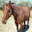
Label: horse